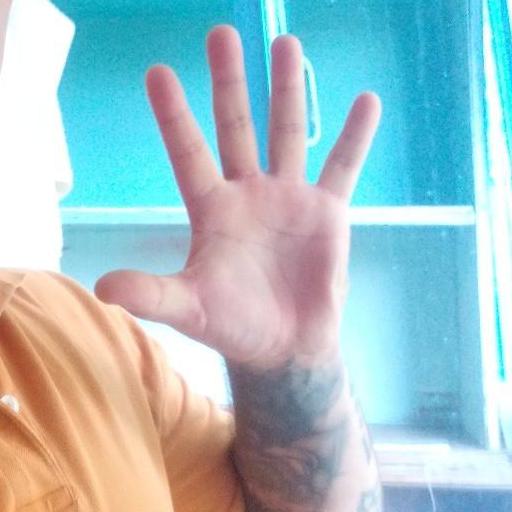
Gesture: palm